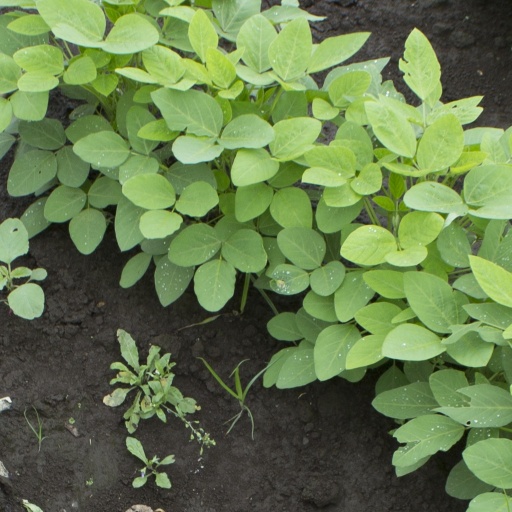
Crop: soybean